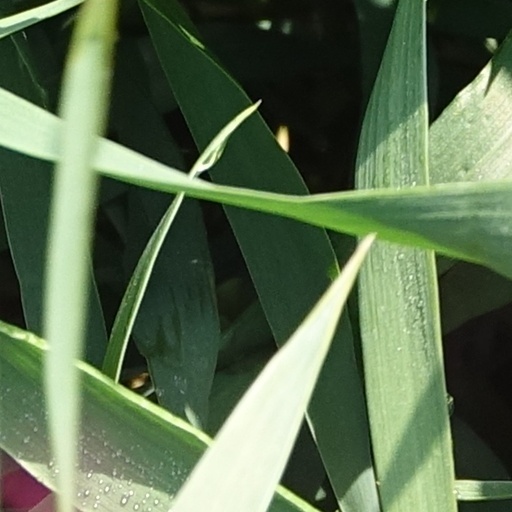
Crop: wheat